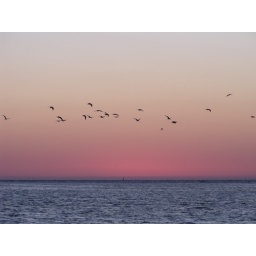
the pink skyglow of the approaching sunrise appears with a black skimmer flock above